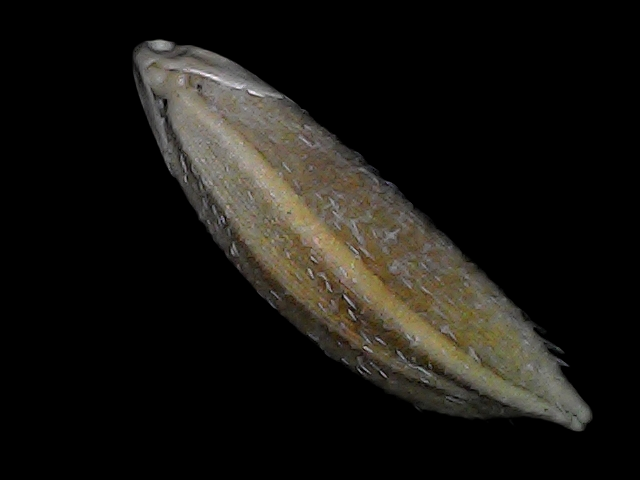
Rice variety: Bd91